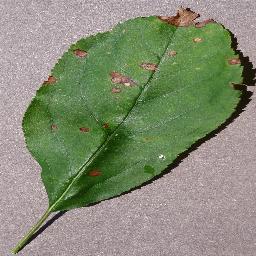
Label: Apple___Black_rot